Wacław Lipiński

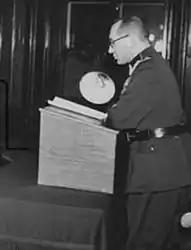
Major Wacław Lipiński in November 1938 at a lecture given at the Polish Academy of Sciences entitled "Józef Piłsudski as a writer".

Due to conflict between former followers of Józef Piłsudski (such as Lipiński) and followers of Władysław Sikorski, he was unable to join the Polish Army in the West. Instead, he became active in the Polish resistance. In 1942 he returned to occupied Poland, founding the Konwent Organizacji Niepodległościowych.